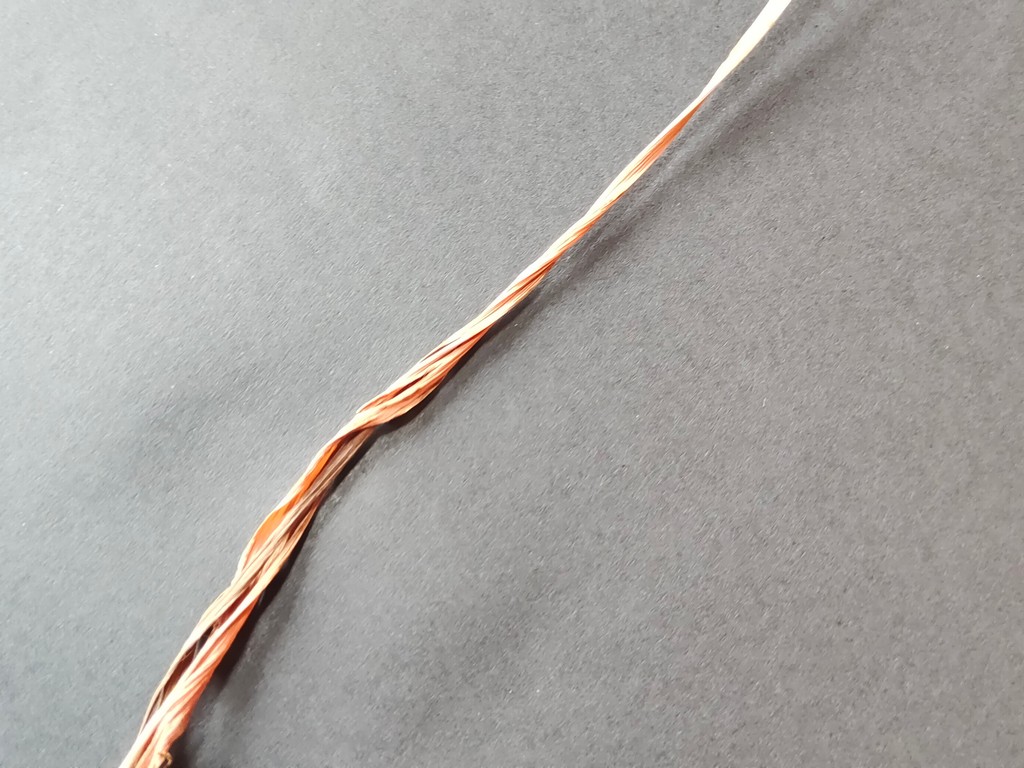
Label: Dried